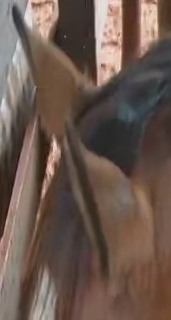
Face region: ears (position_of_ears)
Pain indicator: not_present